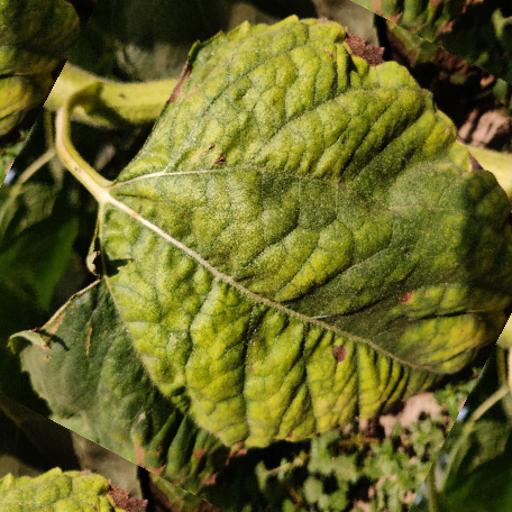
Label: Downy_mildew